Gran Hotel (TV series)

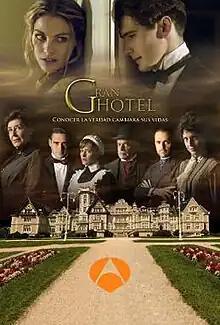

Gran Hotel is a Spanish drama television series created by Ramón Campos and Gema R. Neira which stars Yon González and Amaia Salamanca. It originally aired on Antena 3 from 2011 to 2013. It debuted on Sky Arts 1 in the UK in 2012.